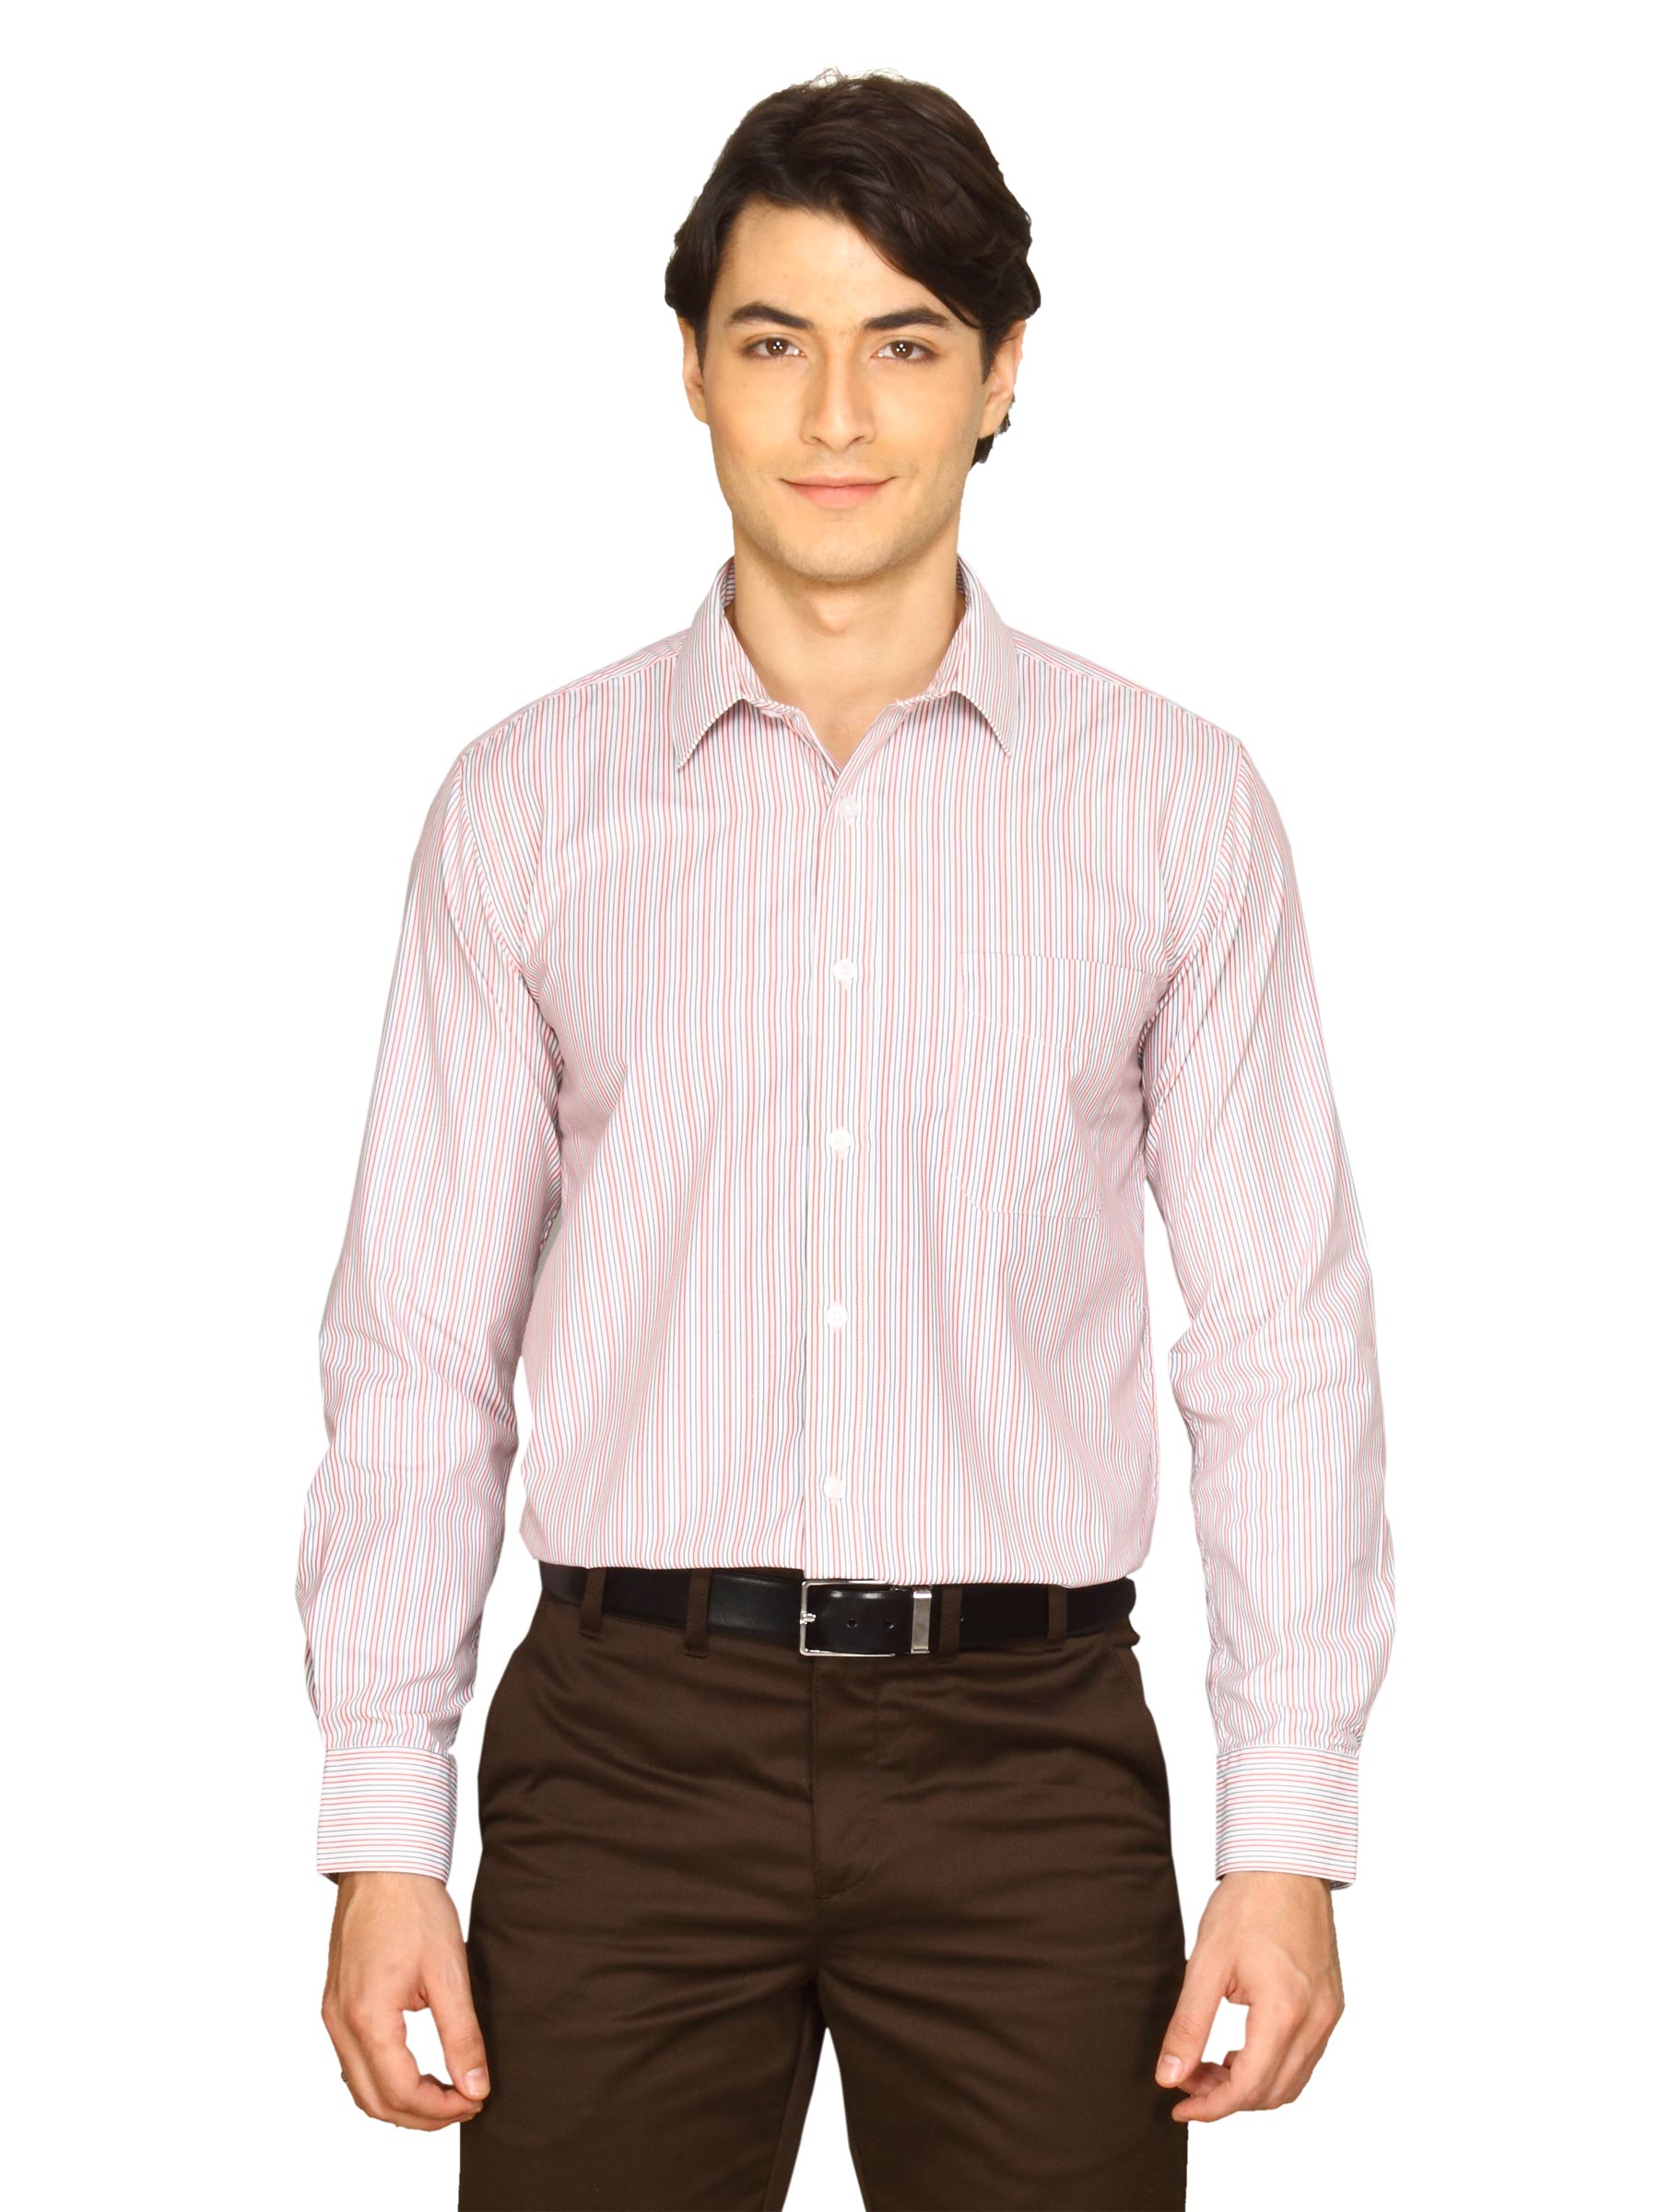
Mark Taylor Men White Striped Shirt
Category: Apparel / Topwear / Shirts
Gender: Men
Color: White
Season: Fall 2011
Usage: Casual